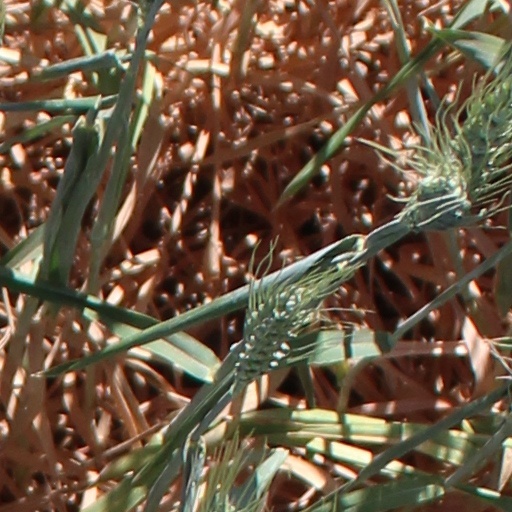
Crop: wheat